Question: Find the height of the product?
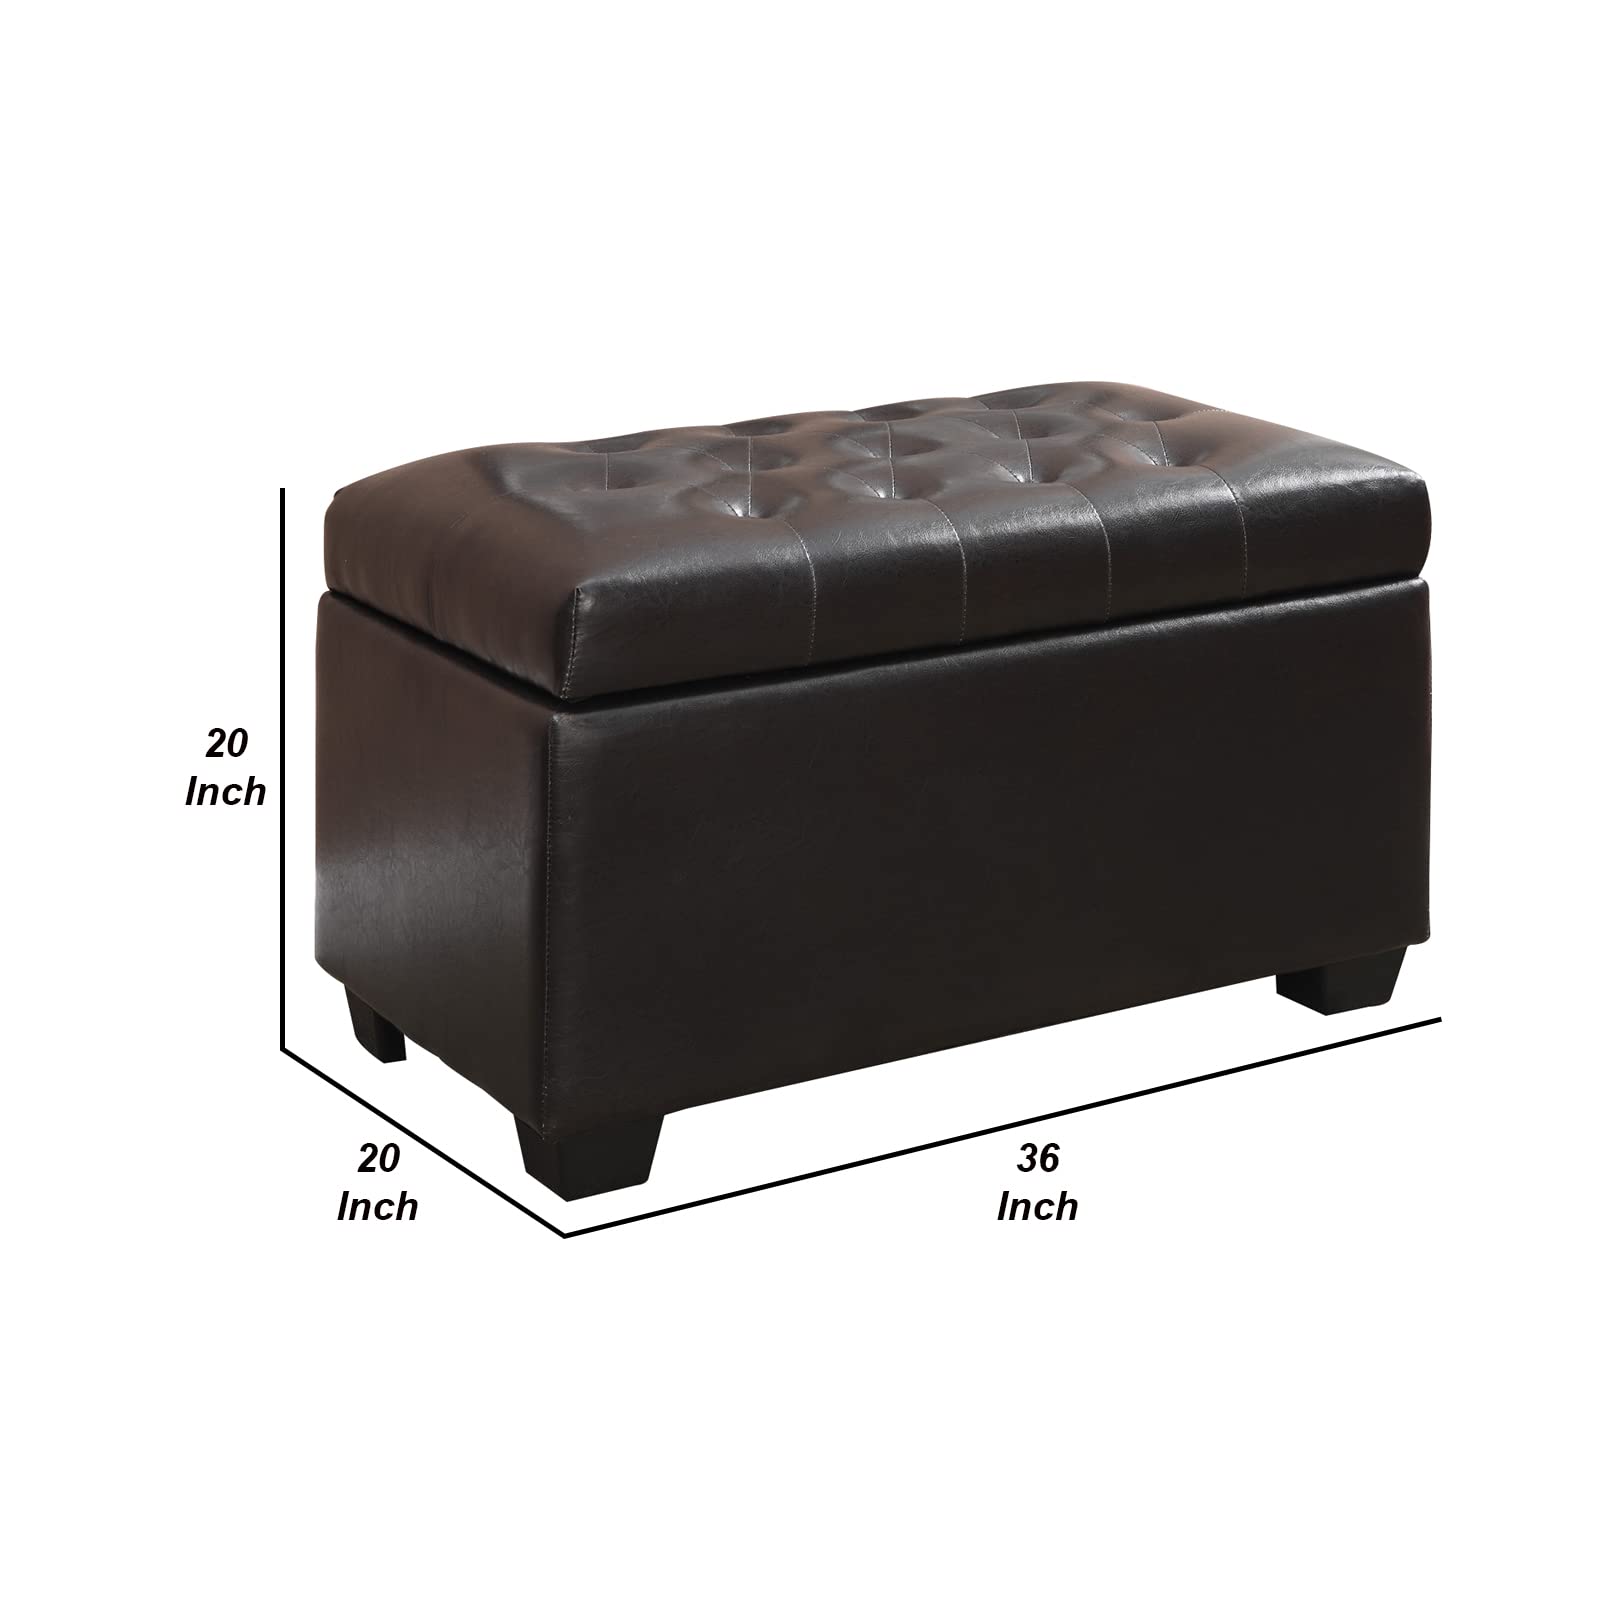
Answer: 20.0 inch